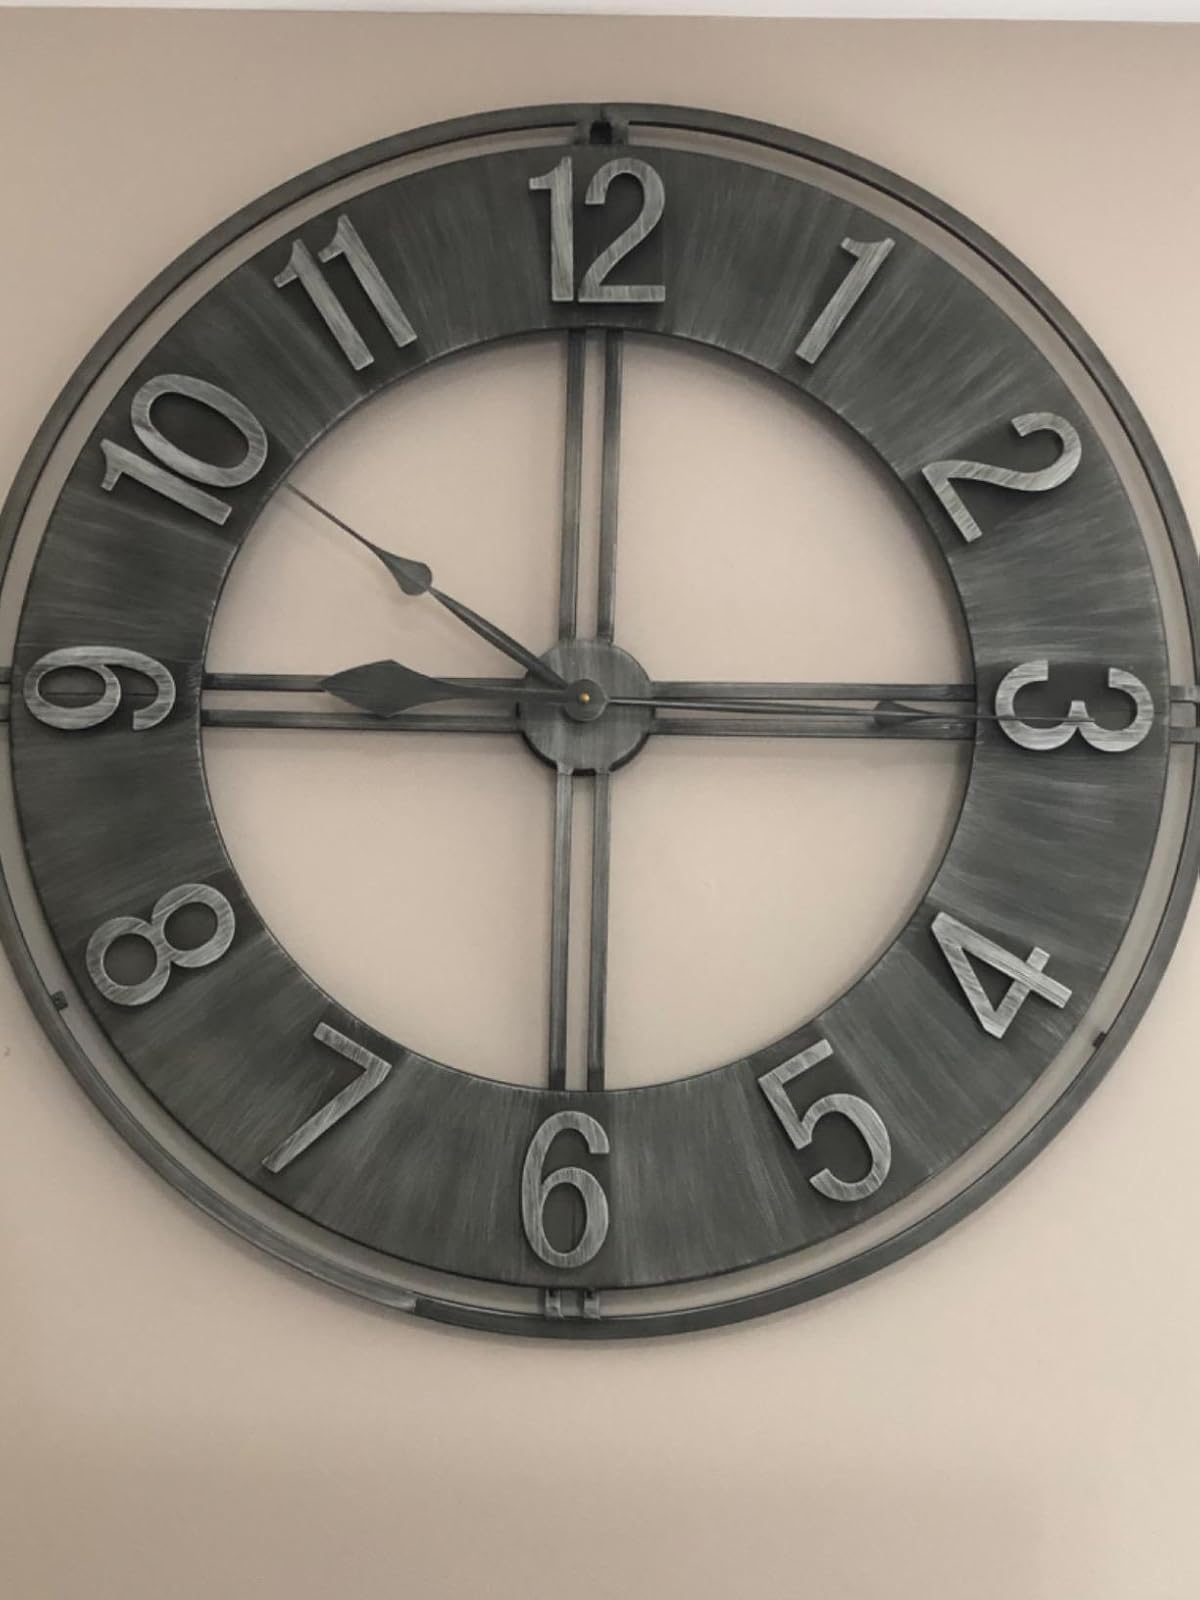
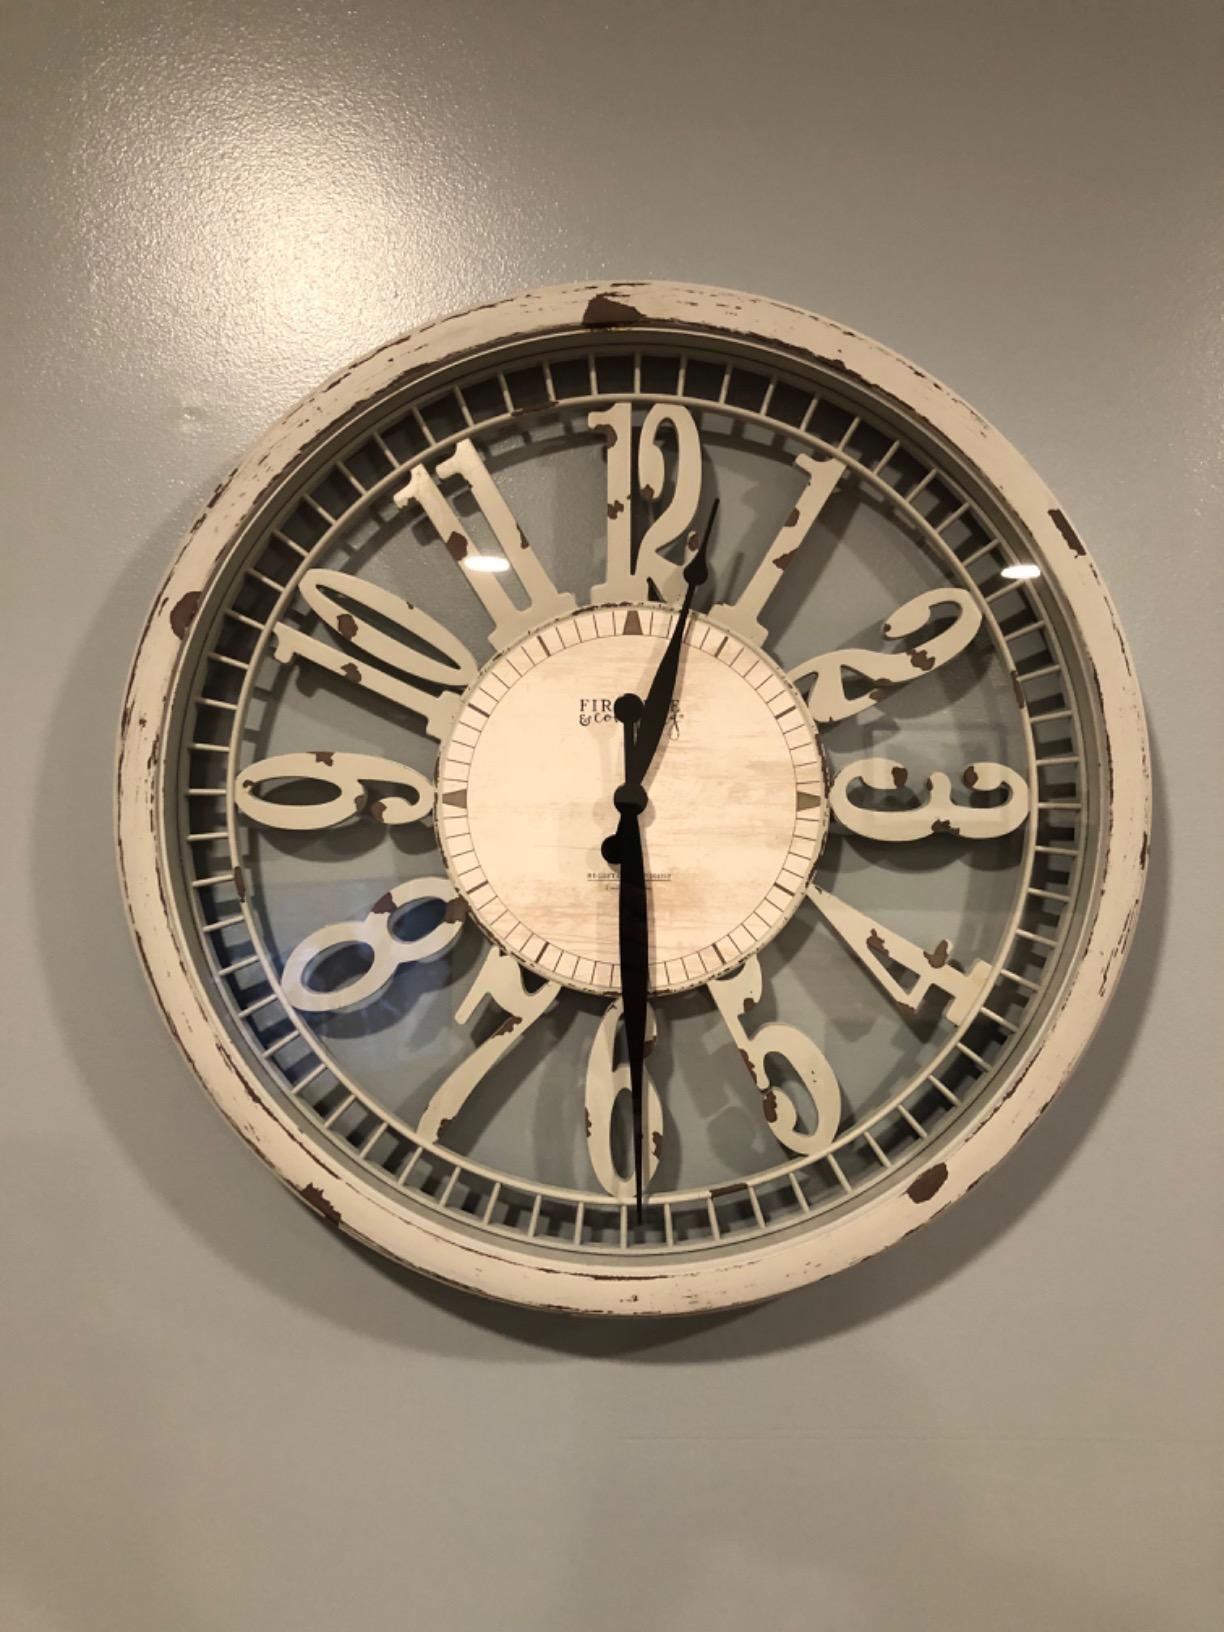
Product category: clock
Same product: no